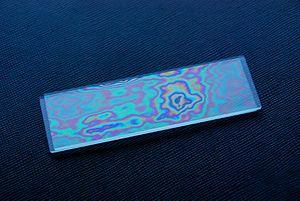
Interférences entre deux lames de microscope.
Lorsqu'une couche mince aux parois semi-réfléchissantes est éclairée en lumière monochromatique parallèle, les rayons issus de la couche sont déphasés entre eux, puisque certains, en rebondissant à l'intérieur, ont pris du retard sur les autres, comme l'illustre le schéma ci-contre.